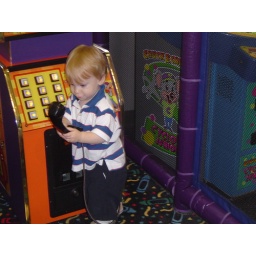
The boys went to Chuck E Cheese for the first time today. Lucas is in brown. Dillon in blue